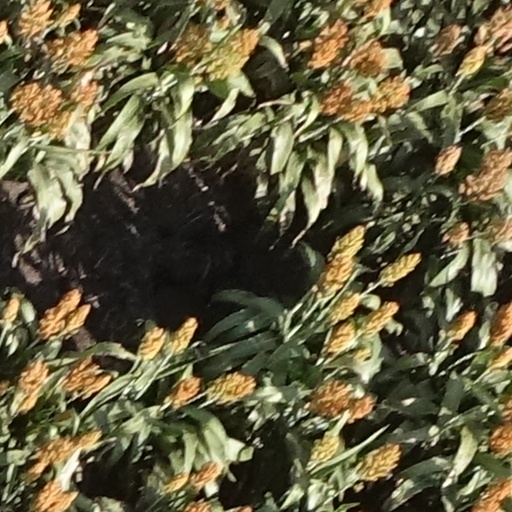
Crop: sorghum